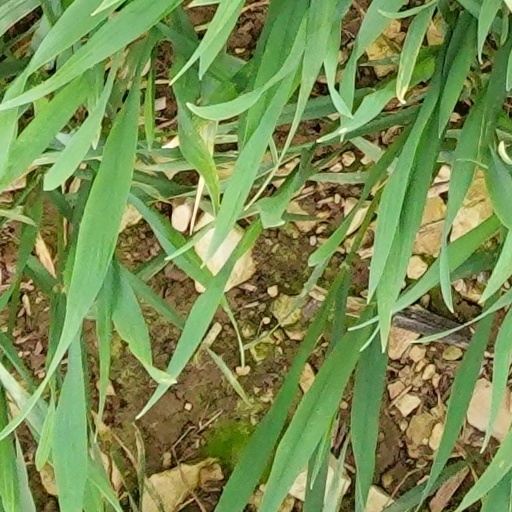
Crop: wheat